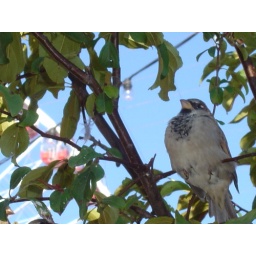
A close up of a bird in a tree near McDonald's on Navy Pier. Note the ferris wheel in the background.